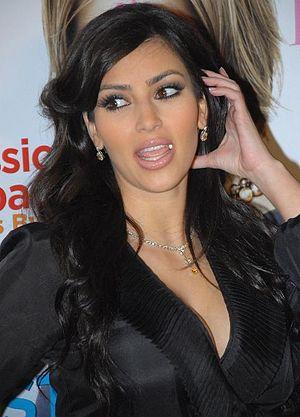
L'Indice Kardashian est une mesure de l'écart entre la popularité numérique d'un chercheur scientifique et son dossier de publication. Baptisé d'après Kim Kardashian, l'Indice K est lancé en 2014 par le biologiste Neil Hall dans une volonté de dénonciation humoristique de l'hypertrophie médiatique de certains de ses collègues.